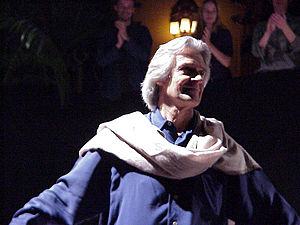
John McLaughlin
John McLaughlin er en britisk jazz- og fusionmusiker og komponist. Han spillede som sessionguitarist i London i 1960'erne, hvorefter han i 1969 flyttede til USA, efter at Trommeslageren Tony Williams antog ham i sin trio Lifetime. Mclaughlin blev herefter hyret af Miles Davis til dennes band, og indspillede pladerne Jack Johnson, In A Silent Way og Bitches Brew. I 1970 dannede han det banebrydende fusionsorkester Mahavisnu Orchestra som indspillede en række plader først i 70´erne og vandt stor anerkendelse herfor.